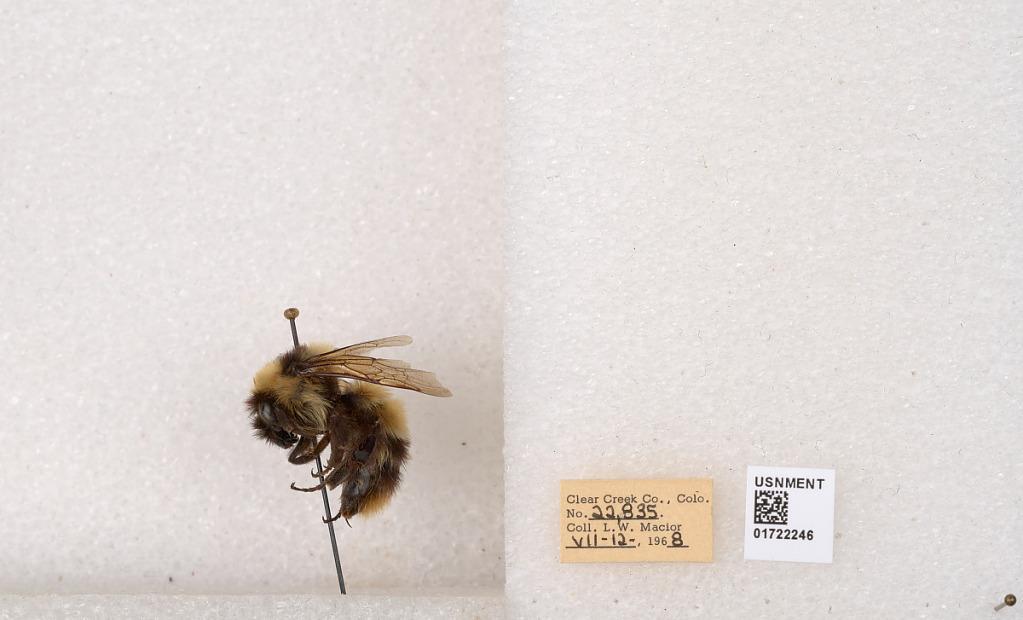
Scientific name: Bombus kirbyellus
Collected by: L. Macior
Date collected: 1968-7-12
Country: United States
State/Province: Colorado
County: Clear Creek
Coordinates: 39.6891, -105.644